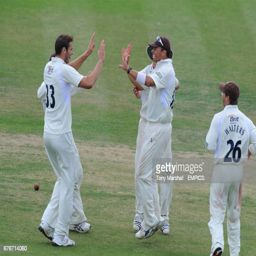
cricketer celebrates with cricket player taking the wicket of cricket player